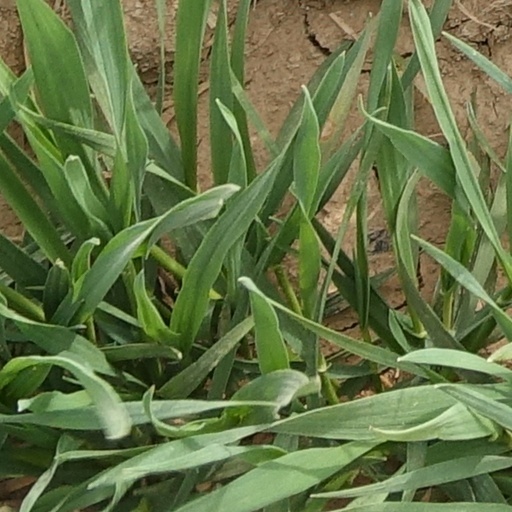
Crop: wheat